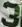
Number: 3